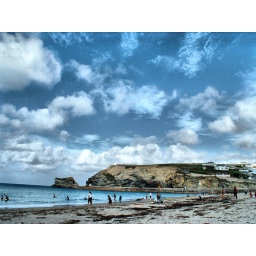
The beach and sky on a late summer's day in 2003.